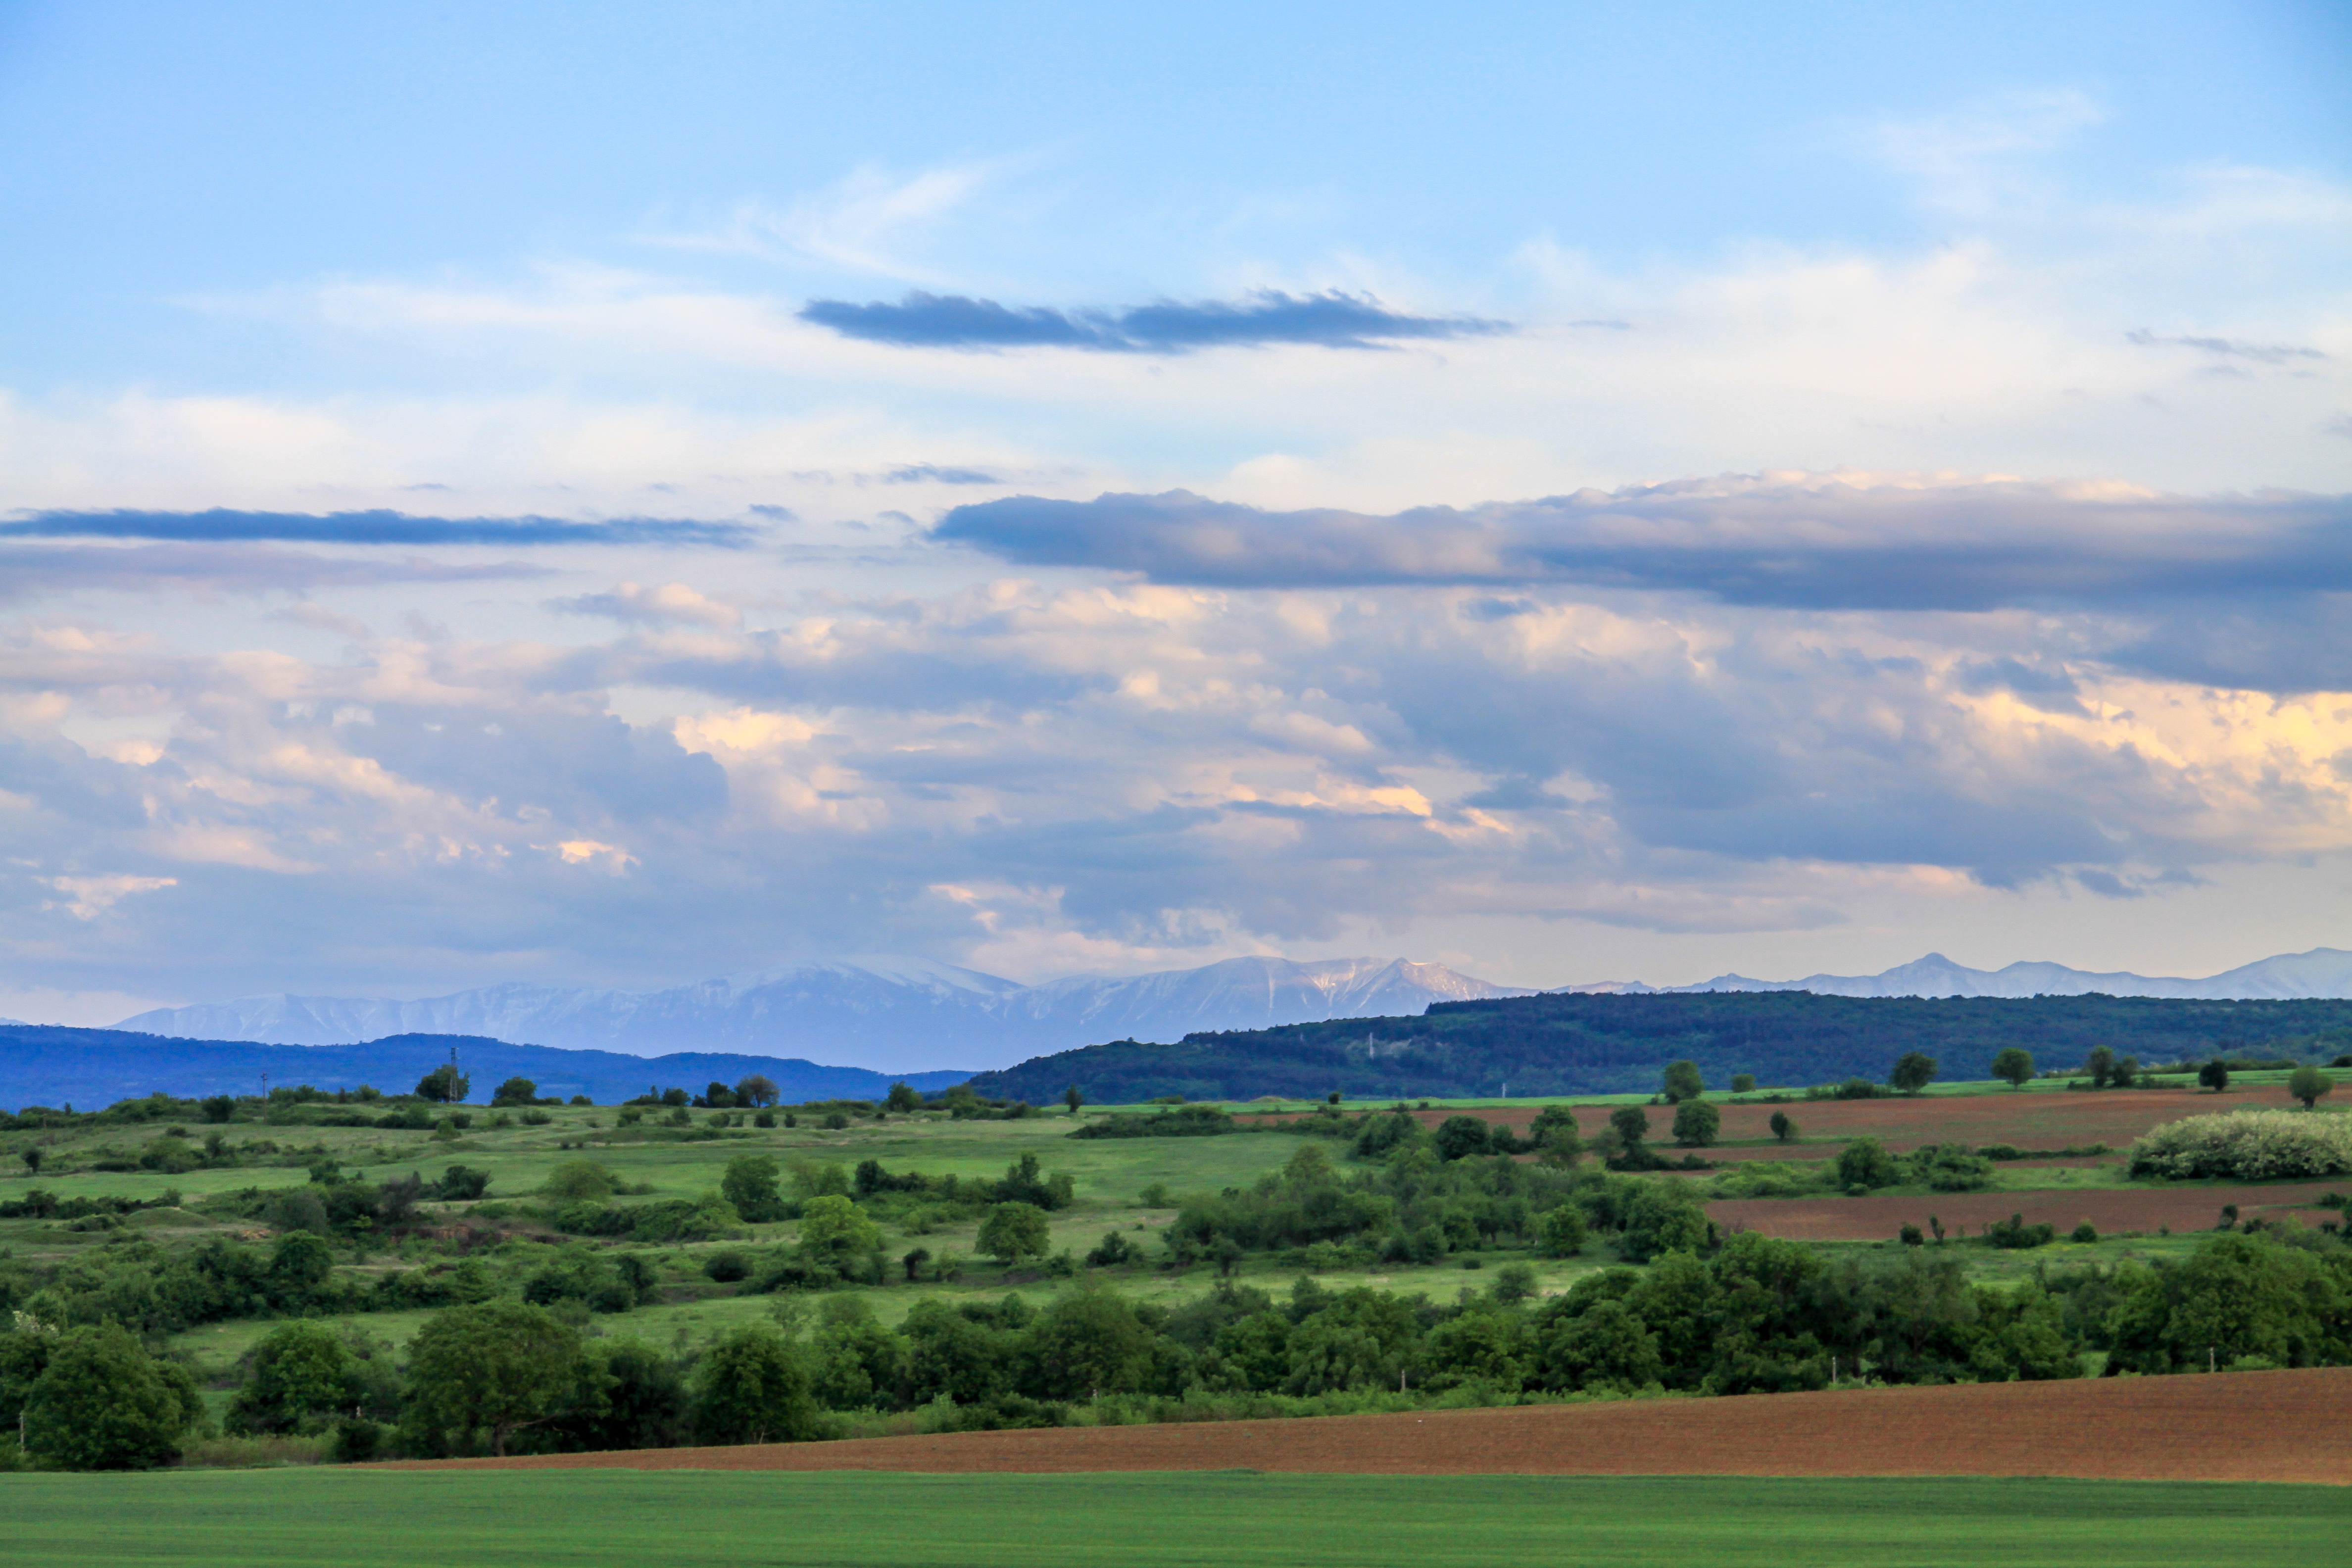
landscape, tree, nature, grass, outdoor, horizon, mountain, cloud, sky, field, meadow, prairie, hill, mountain range, travel, dusk, natural, tourism, plain, golf course, clouds, grassland, plateau, bulgaria, rural area, nature landscape, geographical feature, atmosphere of earth, sport venue